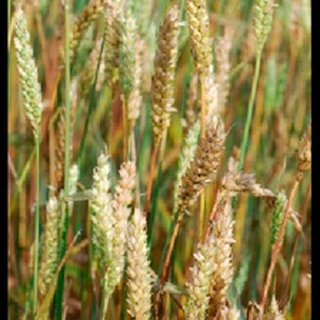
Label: wheat_common_root_rot